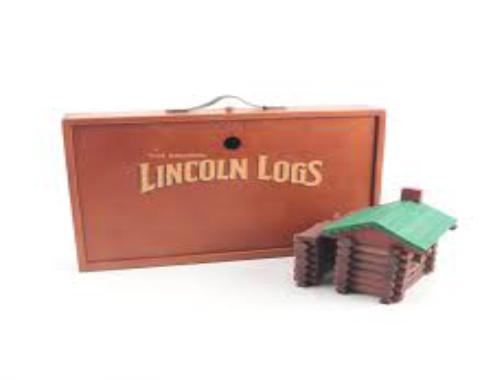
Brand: lincoln logs
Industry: Leisure